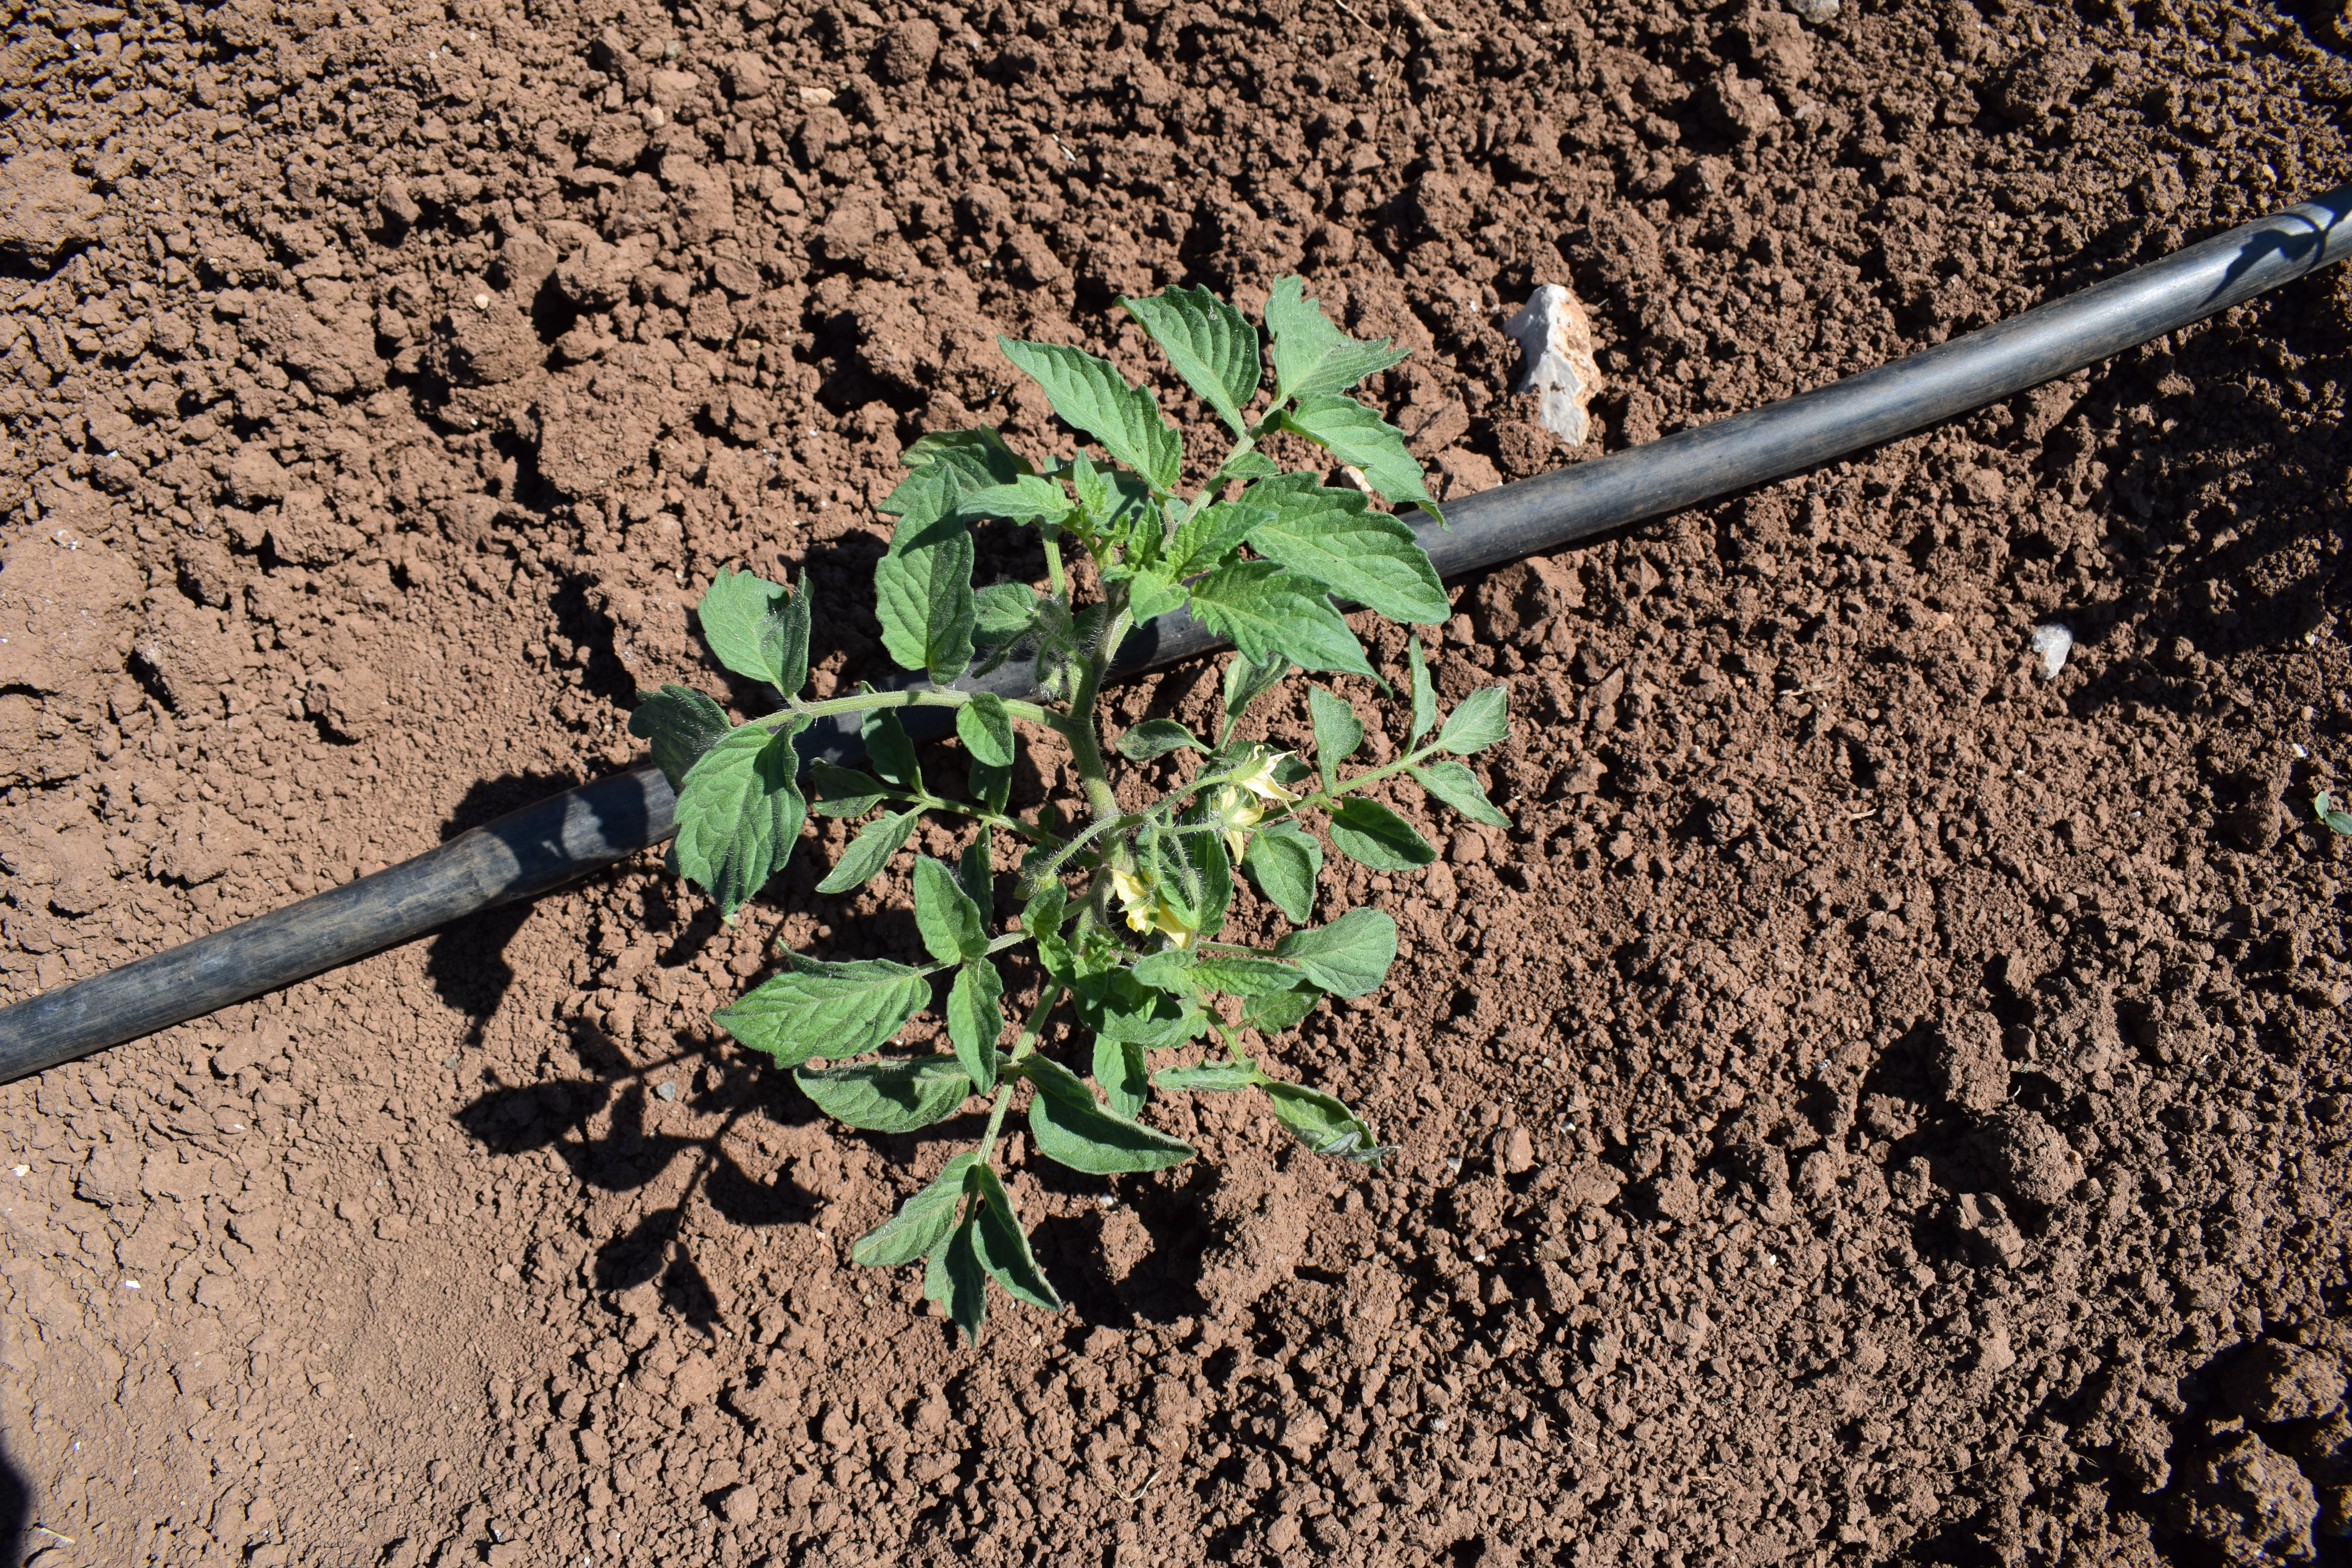
Label: tomato